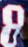
Number: 8